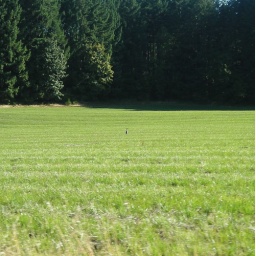
A blue heron in a field